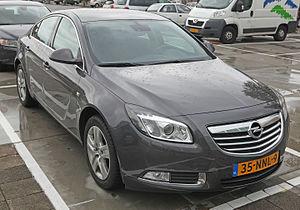
L'Opel Insignia est une berline du constructeur automobile allemand Opel, dont la première génération est sortie en 2008 et la deuxième en 2017.